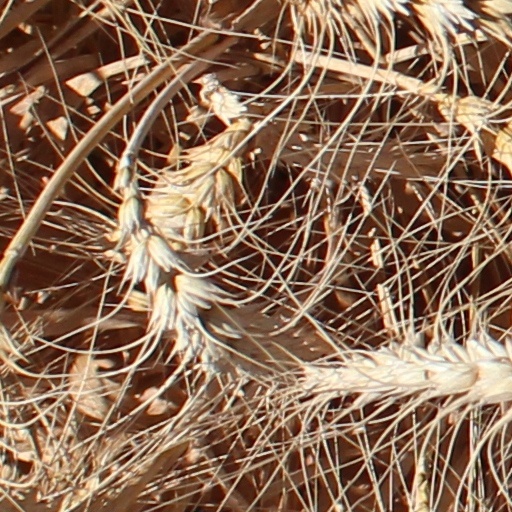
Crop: wheat